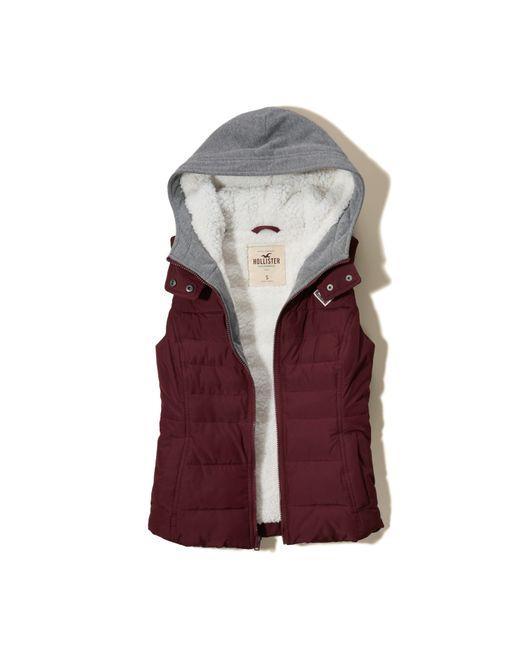
Gran und rote ärmellose Jacke mit Innenfell